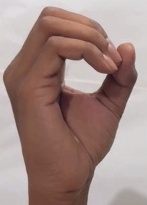
ASL sign: O